Daniel Boone National Forest

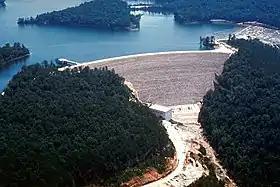
Aerial view of the dam at Laurel River Lake

Major river systems include the Licking River, Kentucky River, and Cumberland River, all of which flow into the Ohio River. Four reservoirs are located within the forest, administered by the US Army Corps of Engineers. These are Cave Run Lake, Buckhorn Lake, Lake Cumberland and Laurel River Lake. Taken together, at normal water levels these reservoirs comprise of water. The forest additionally encompasses thousands of miles of smaller streams, many of which flow only after heavy rain. About are classified as riparian zones, while are classified as floodplains or wetlands.